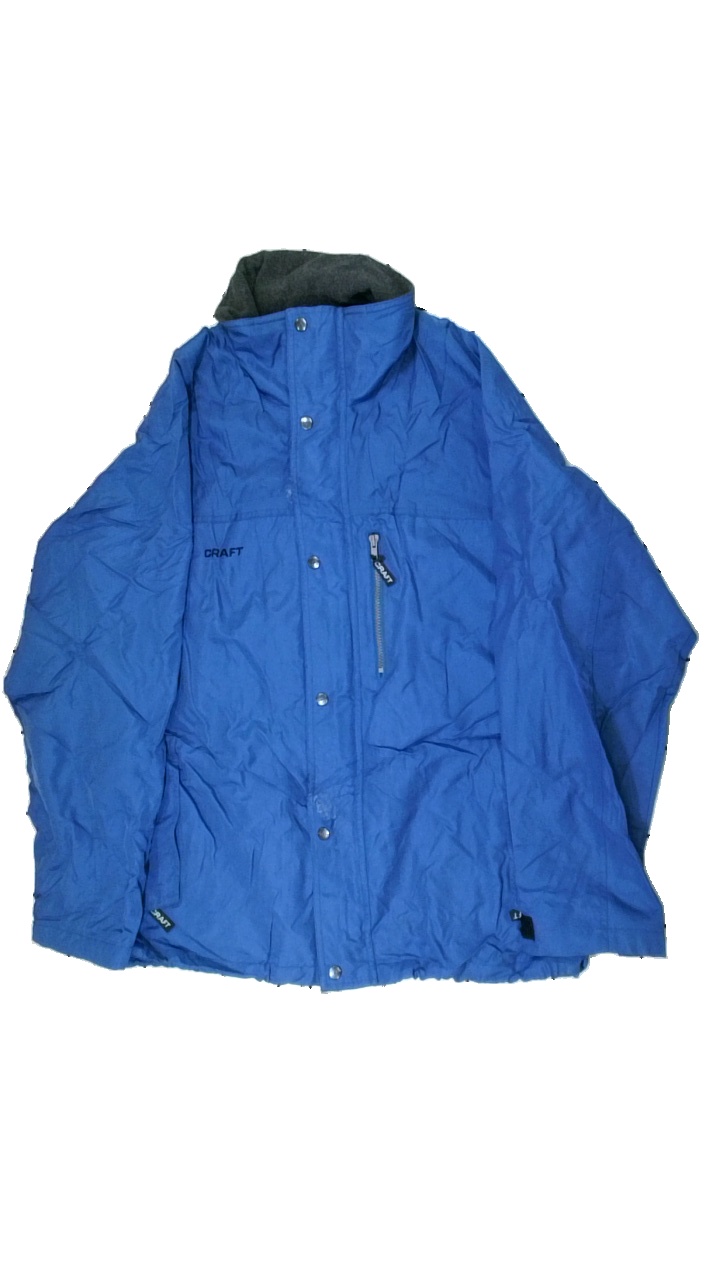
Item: Jacket (Unisex)
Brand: Craft
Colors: Blue
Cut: Regular
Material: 100% nylon
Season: Autumn
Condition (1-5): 2
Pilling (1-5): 5
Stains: Major
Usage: Export
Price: <50